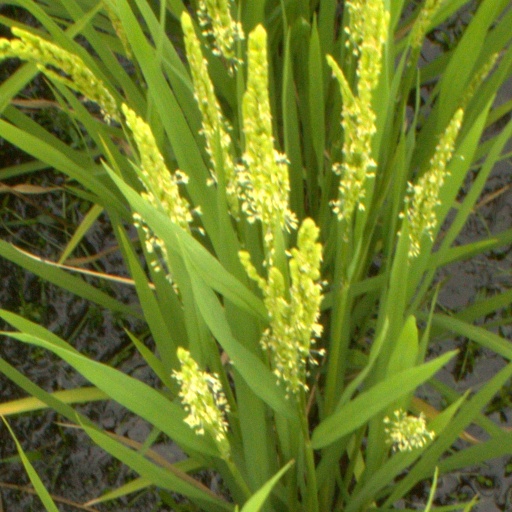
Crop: rice